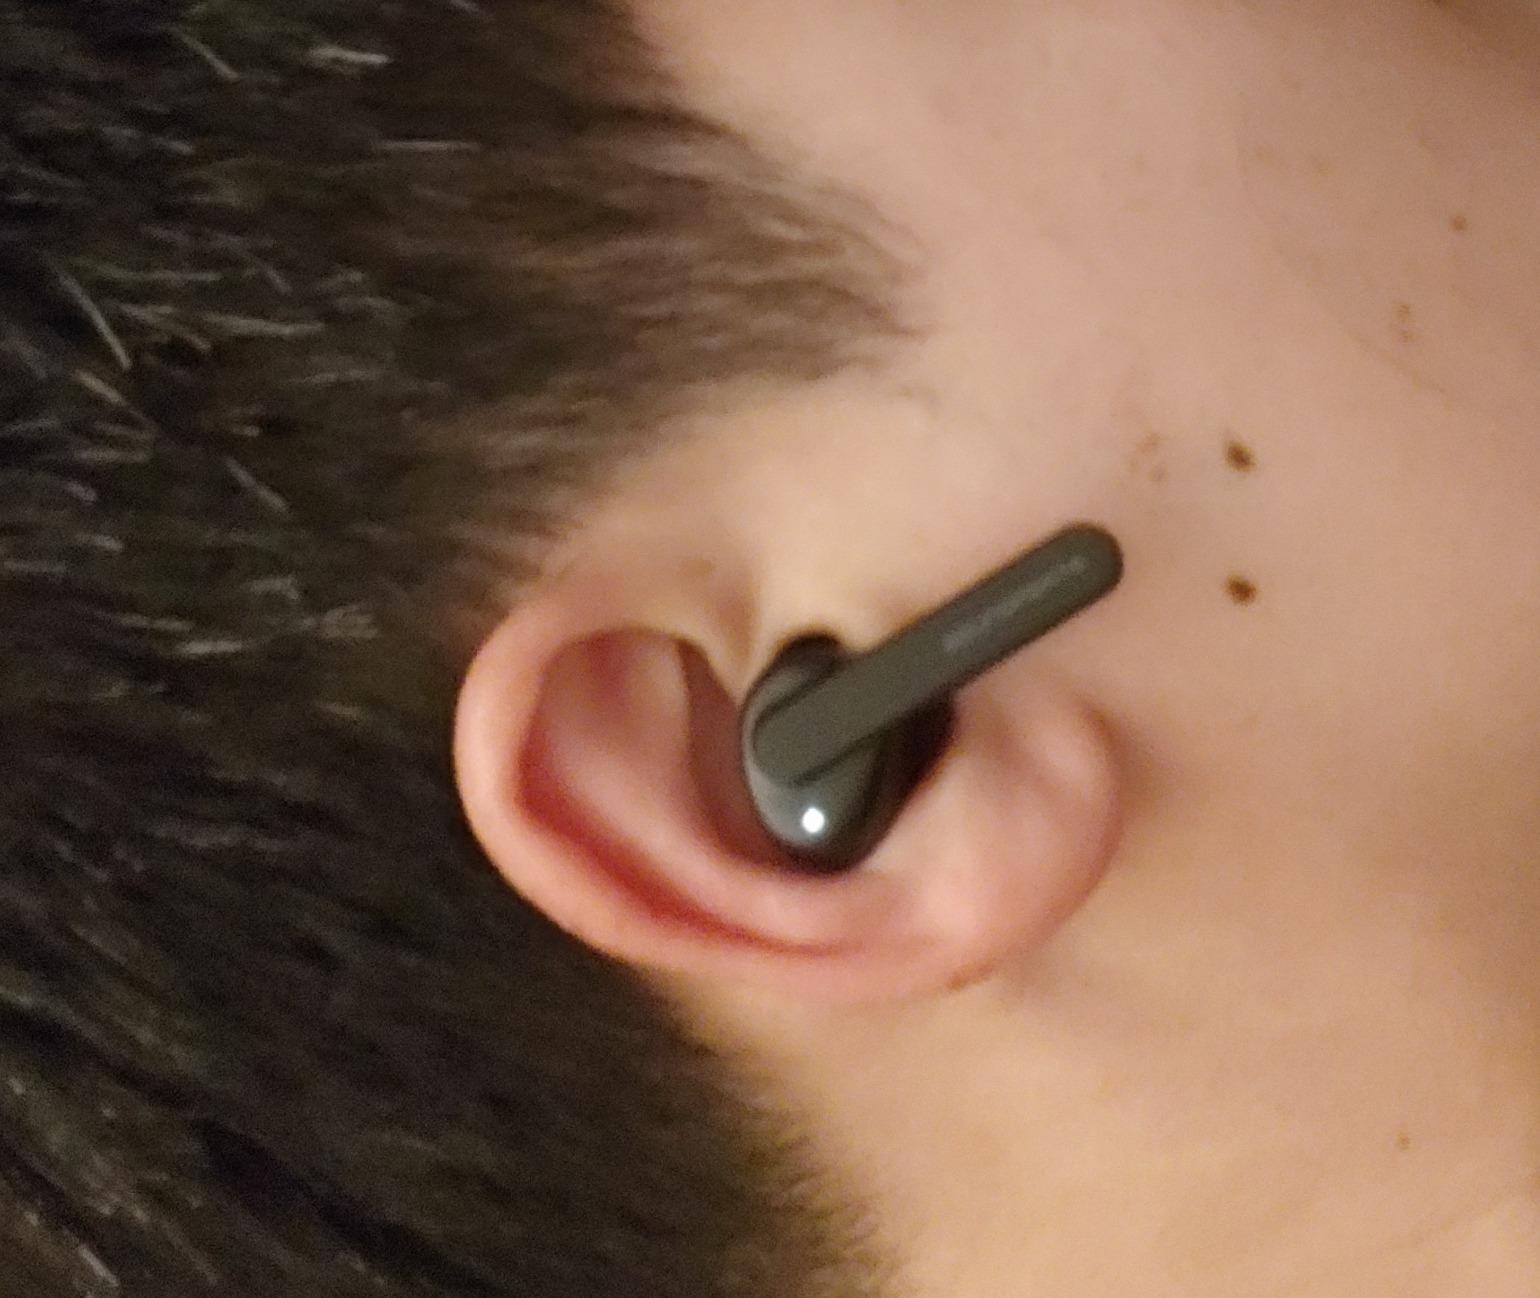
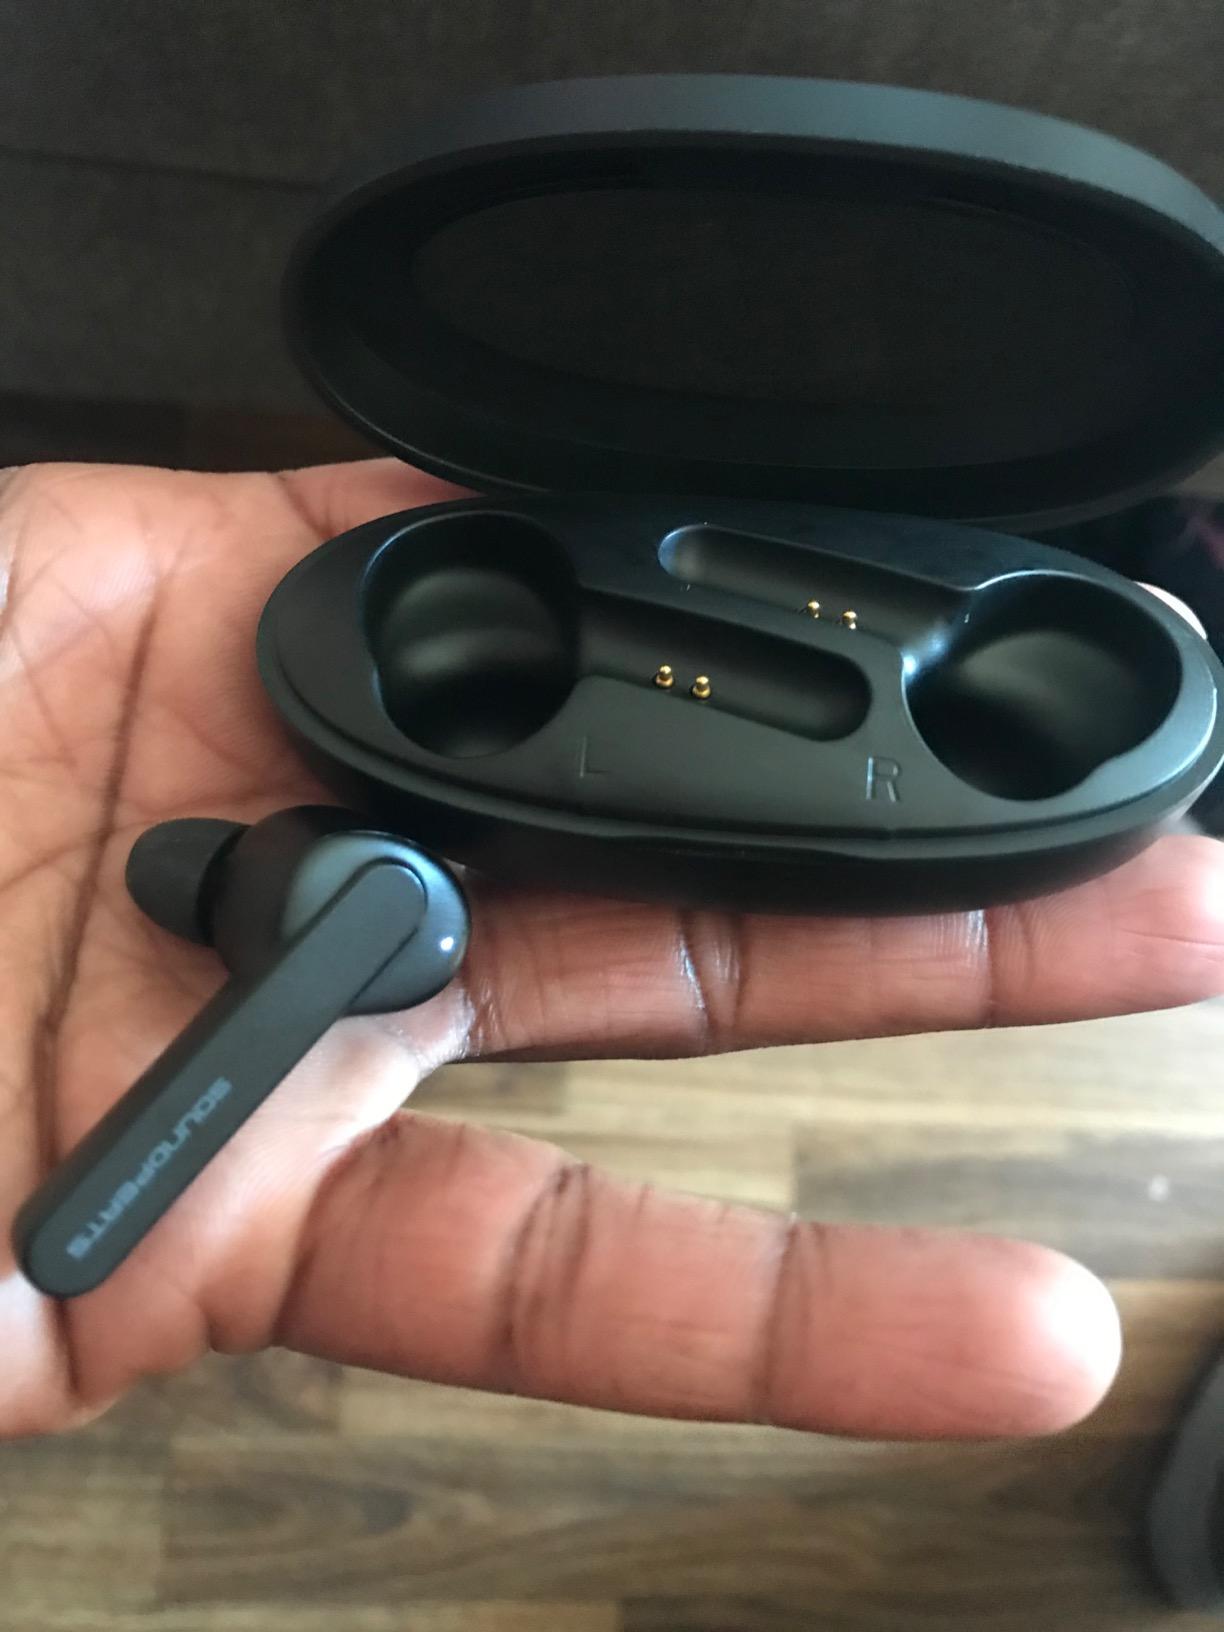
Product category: earbuds
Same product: no